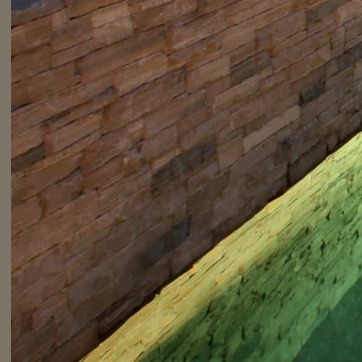
Material: stone